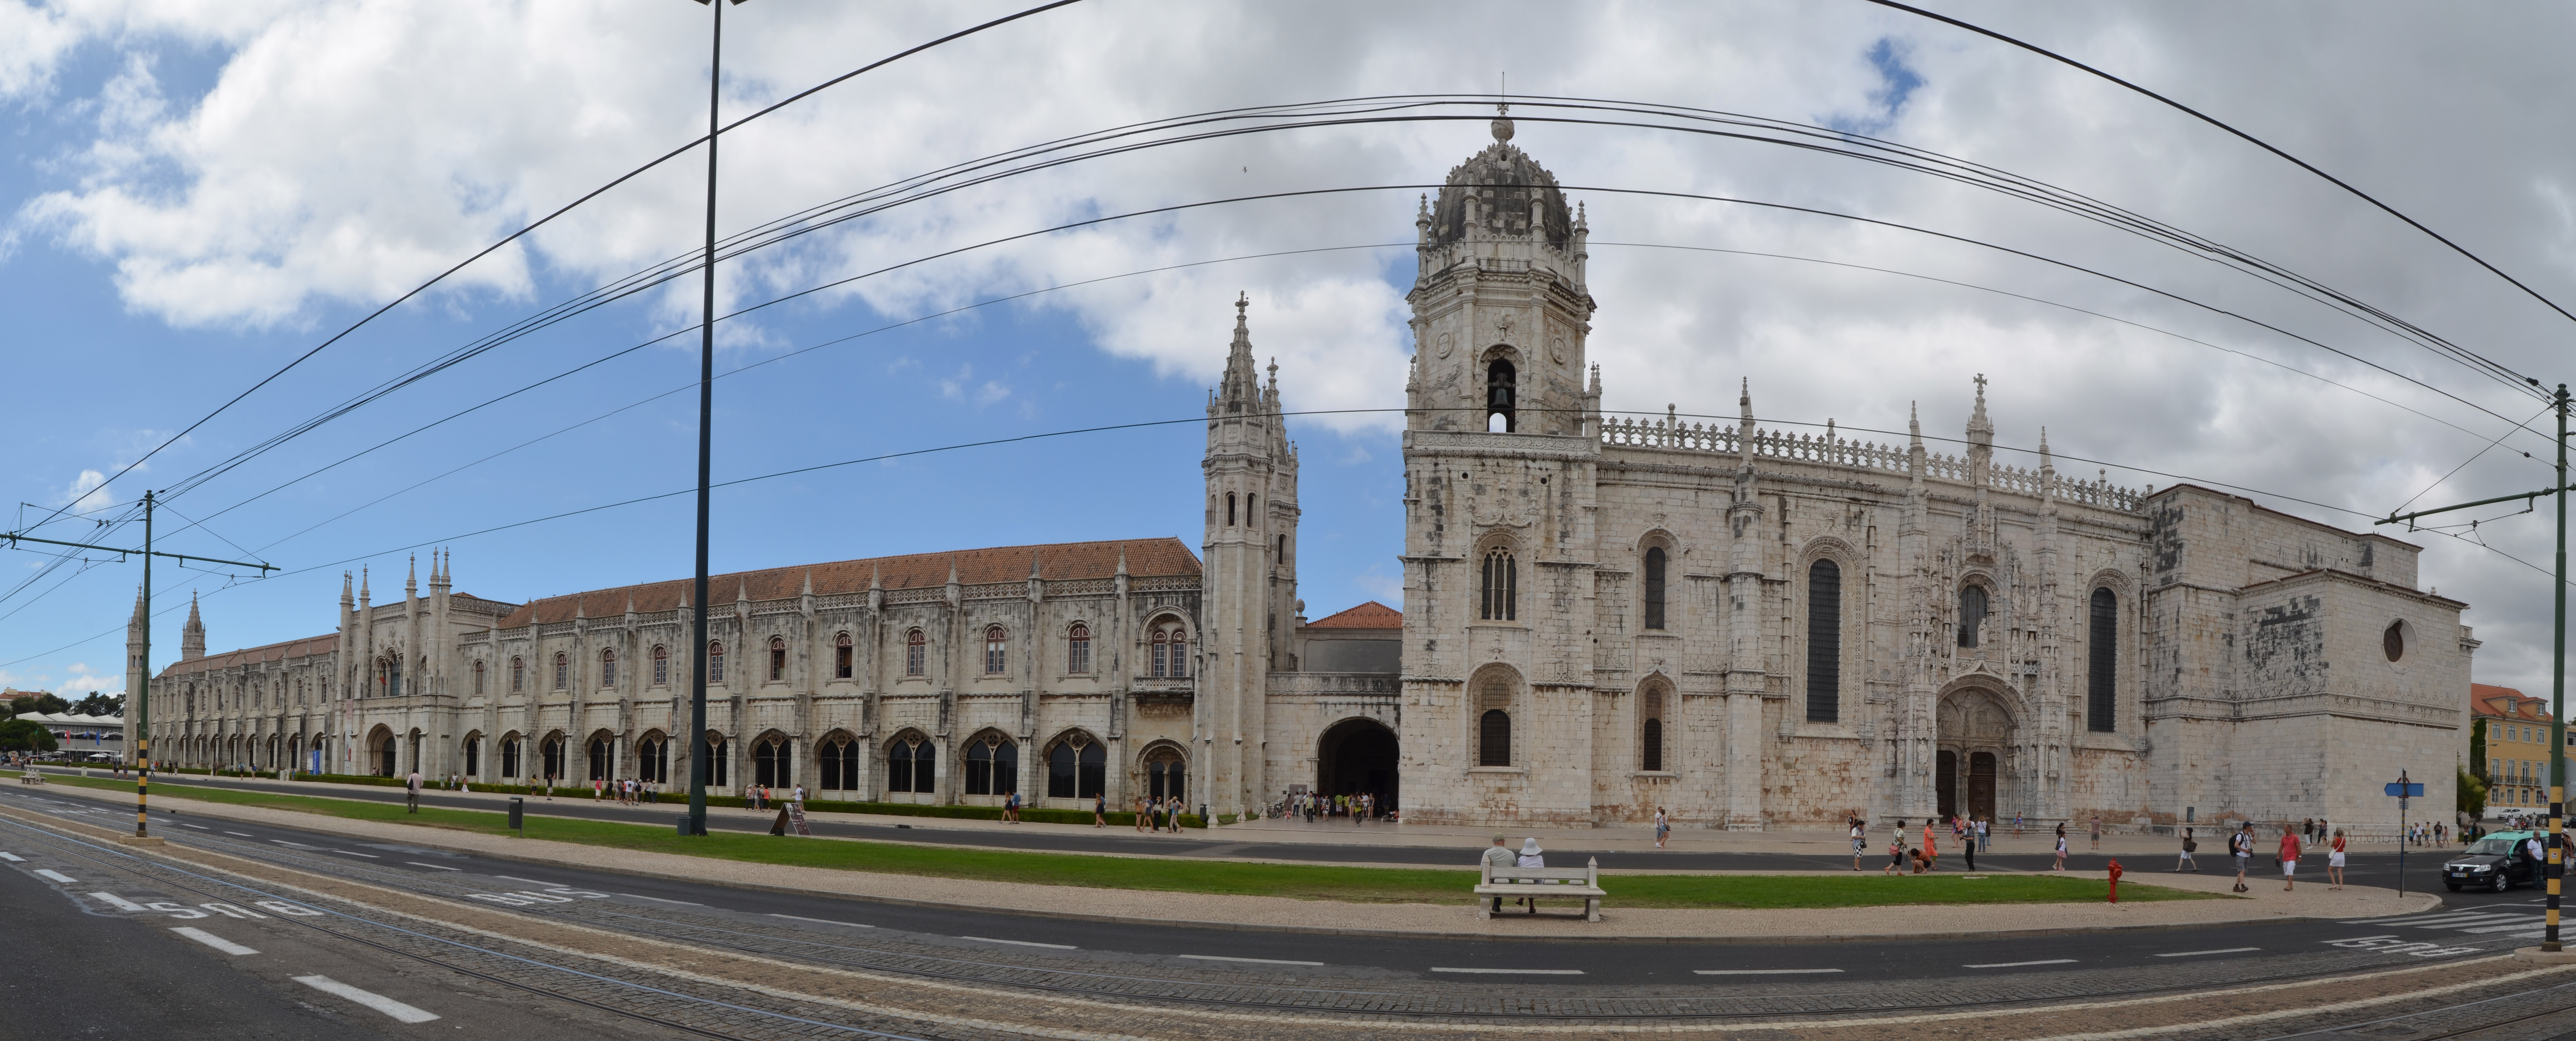
city, landmark, architecture, building, classical architecture, medieval architecture, photography, facade, sky, basilica, arch, historic site, arcade, panorama, palace, stately home, place of worship, convent, tourist attraction, seat of local government, byzantine architecture, church, national historic landmark, listed building, cathedral, presidential palace